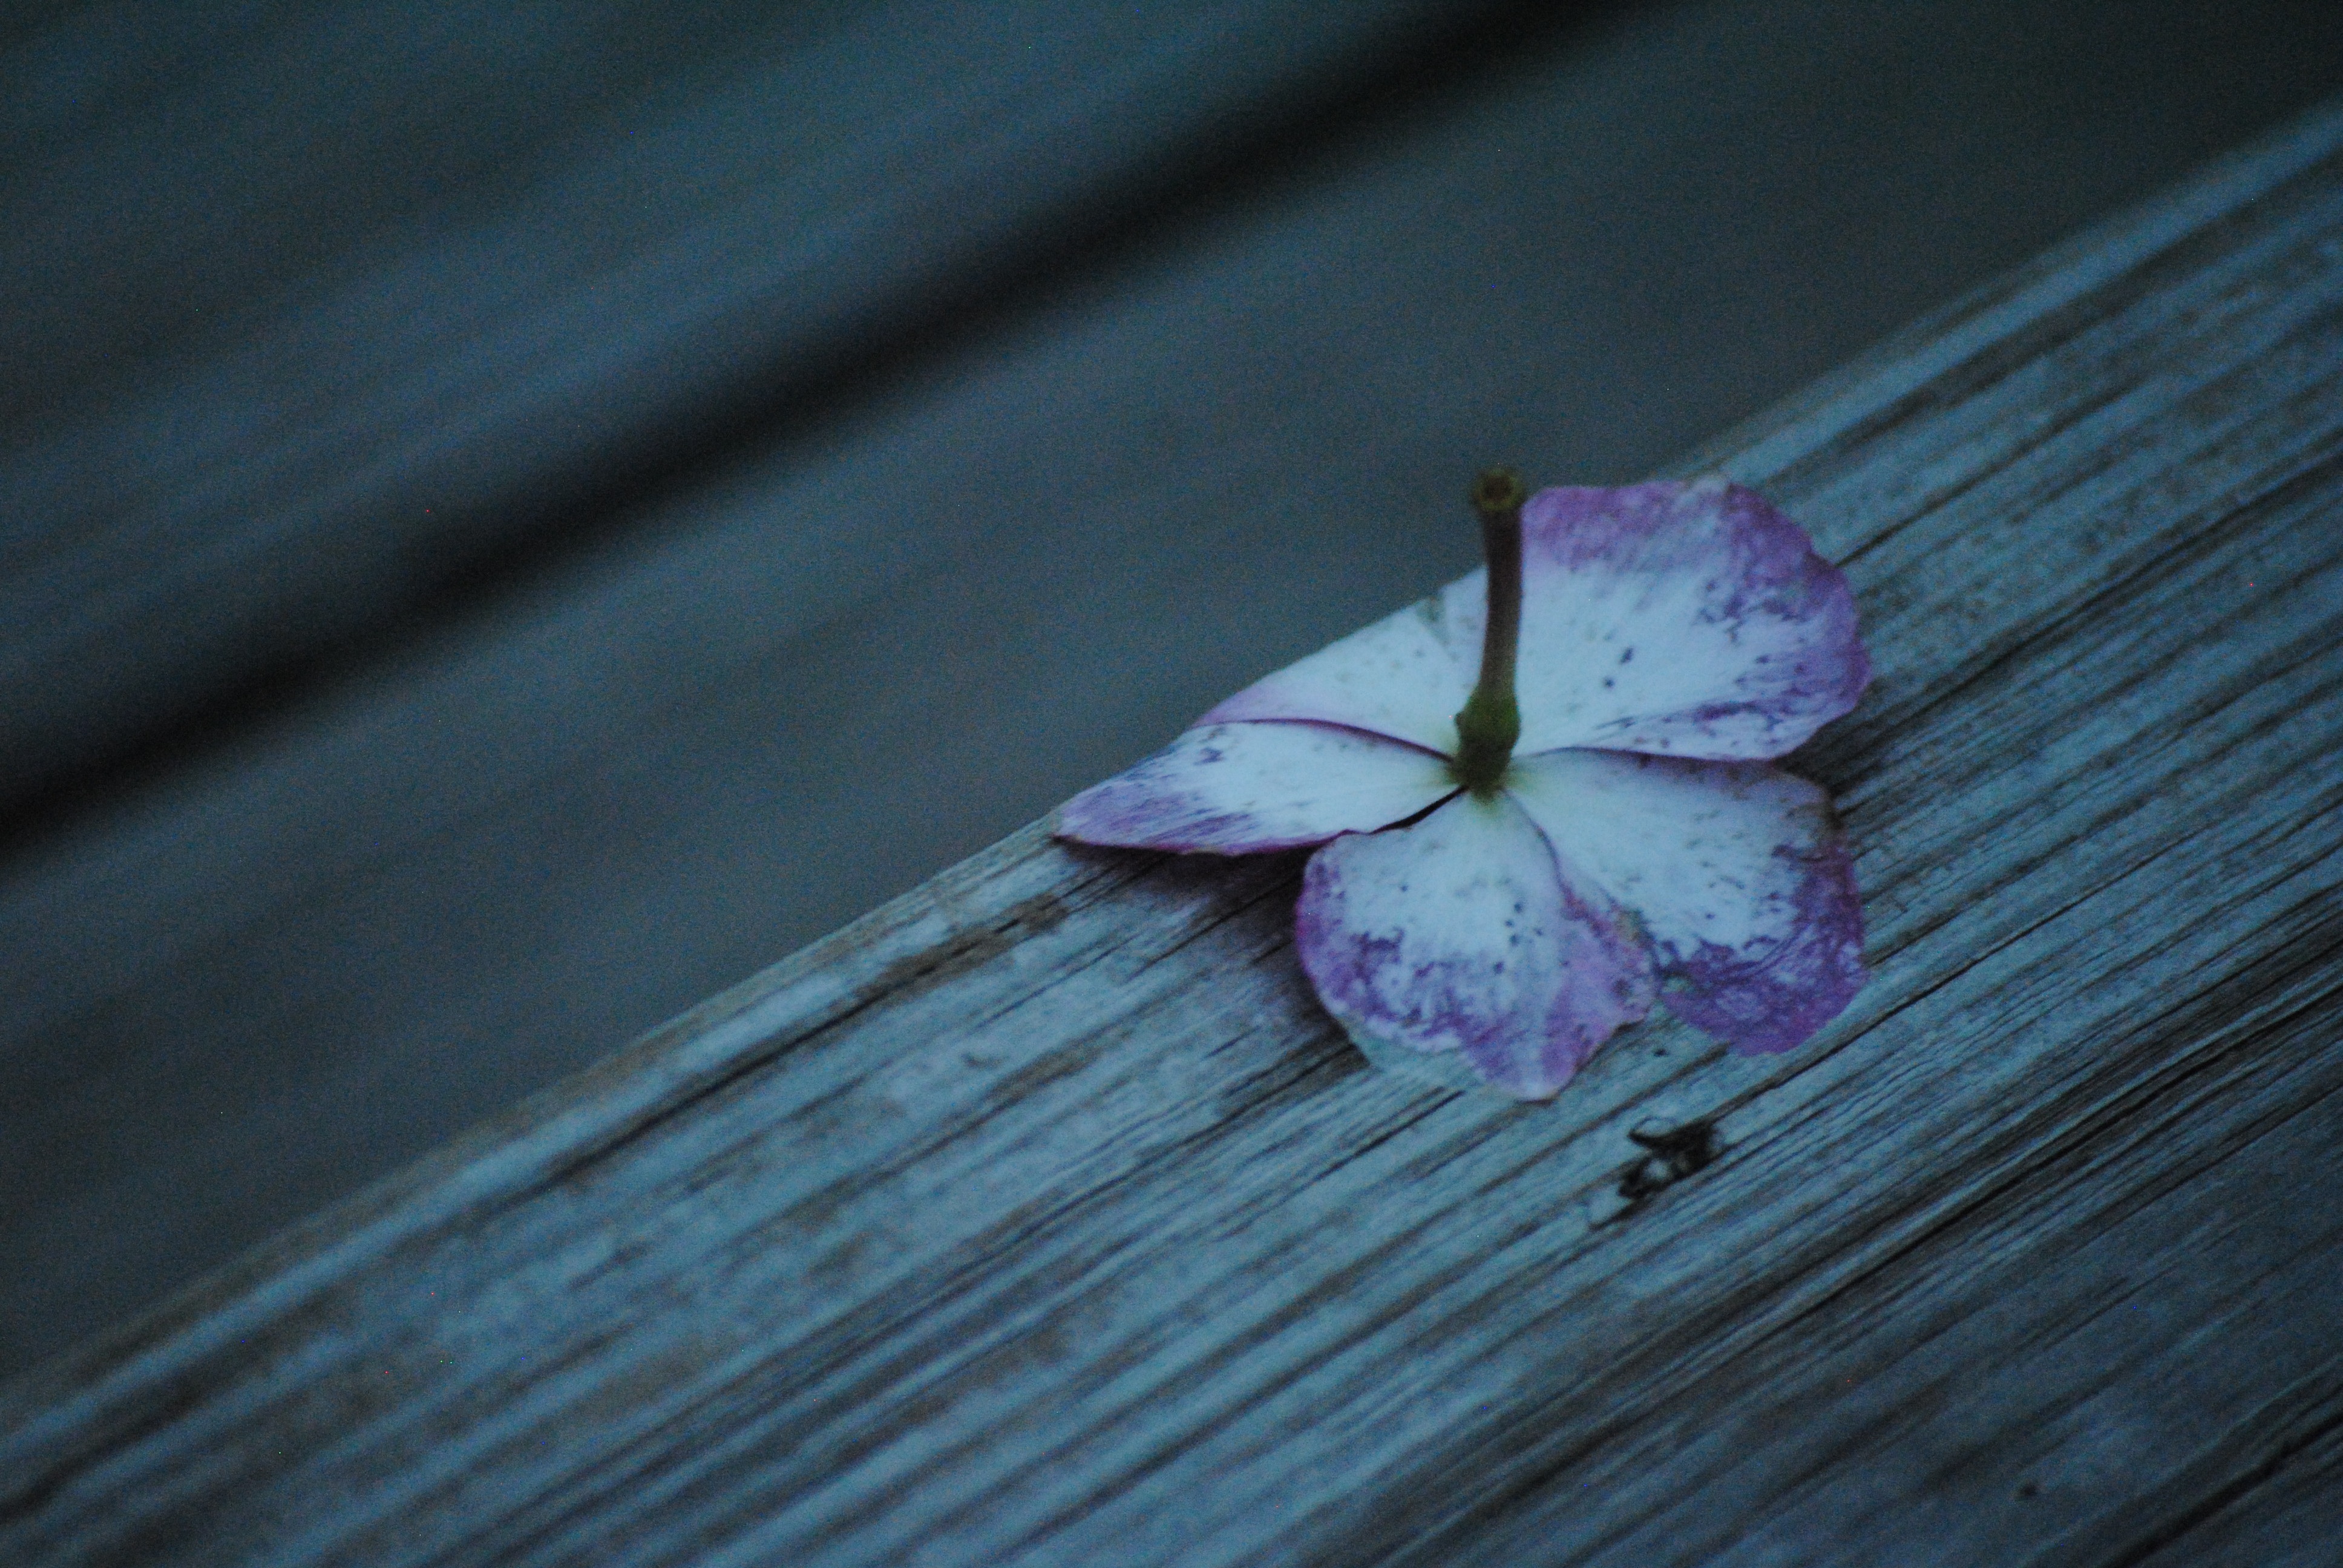
nature, snow, cold, winter, light, plant, white, photography, texture, leaf, flower, purple, petal, floral, ice, love, decoration, spring, green, color, natural, fresh, romantic, blue, garden, pink, flora, close up, design, bright, day, macro photography, plant stem